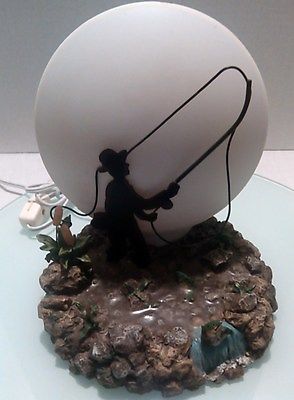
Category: lamp